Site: brandenburg
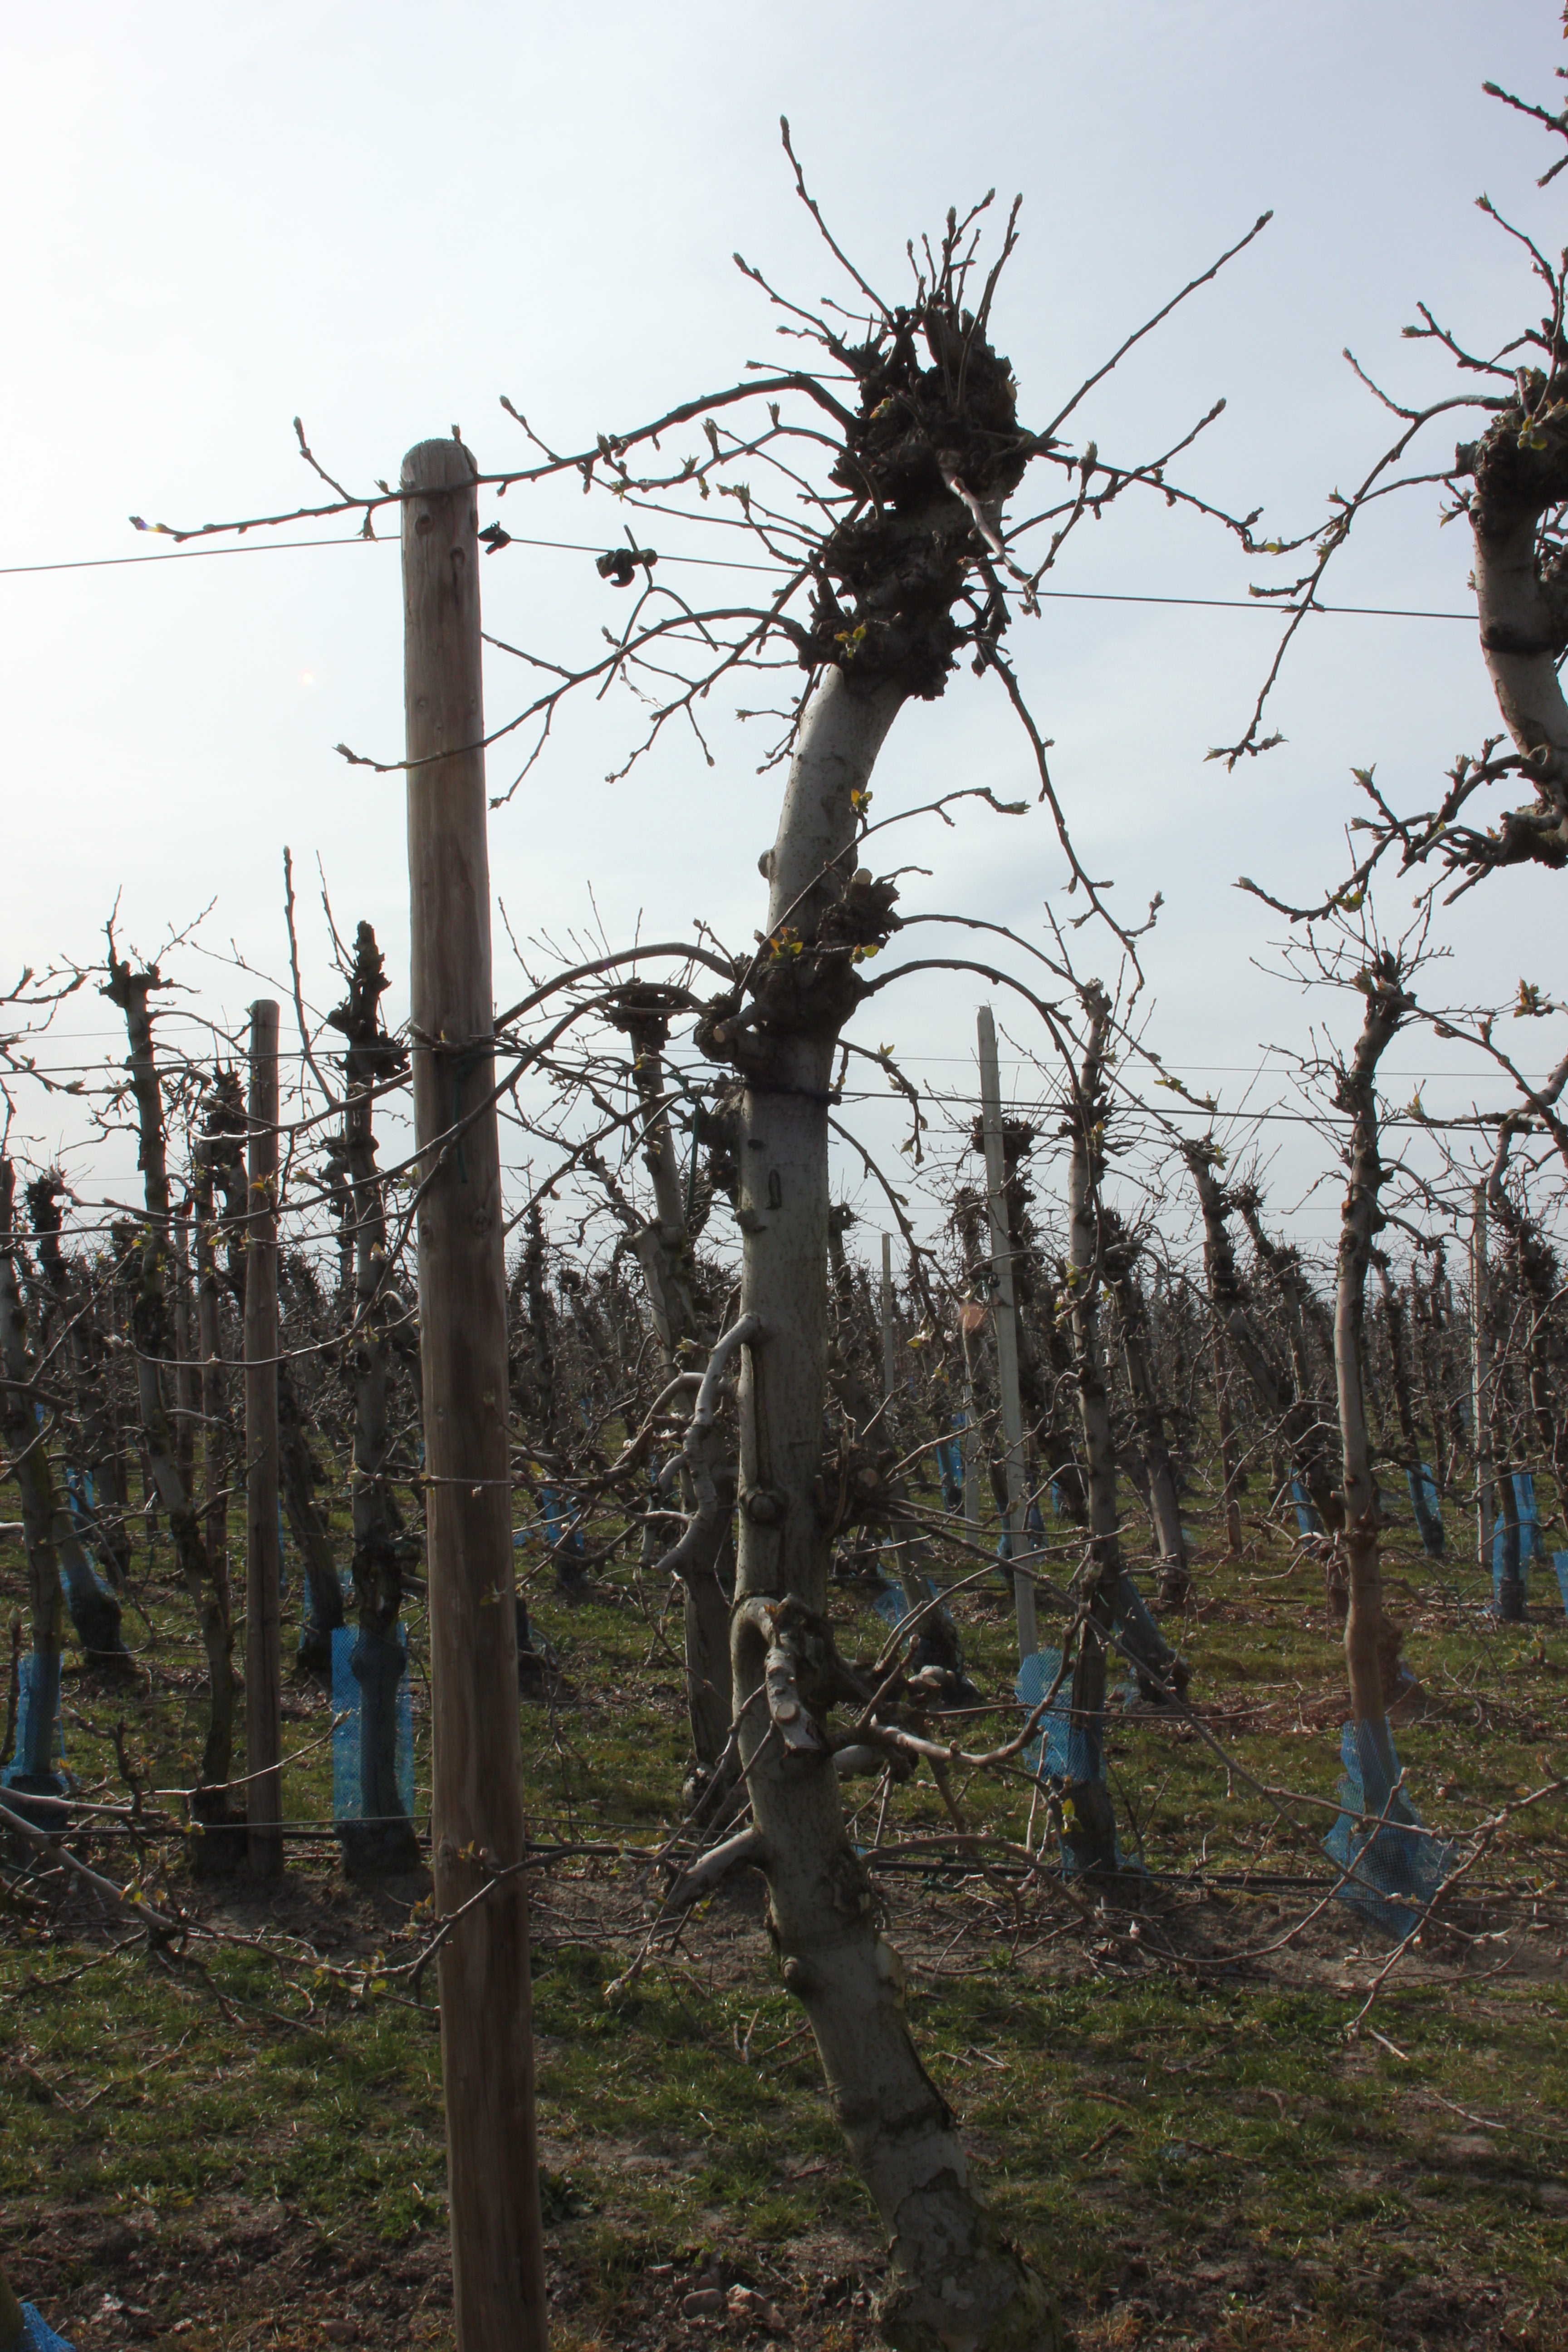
Growth stage (BBCH 54): Inflorescence emergence